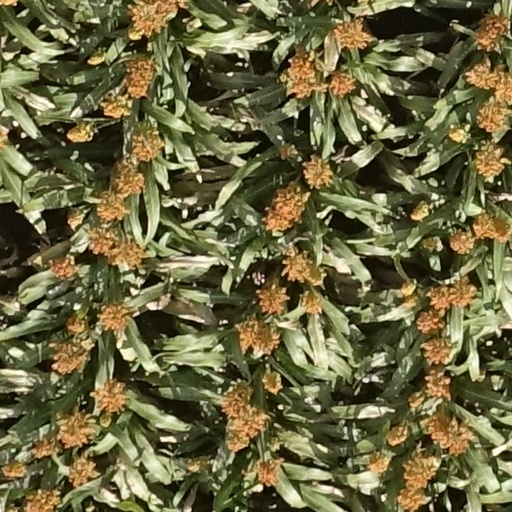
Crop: sorghum